Andrew Fraknoi

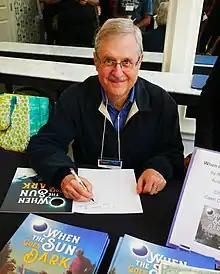
Fraknoi signing books at the 2017 SkeptiCal Conference Berkeley, CA

Andrew Fraknoi (born 1948) is a retired professor of astronomy recognized for his lifetime of work using everyday language to make astronomy more accessible and popular for both students and the general public. In 2017 Fraknoi retired from his position as Chair of the Department of Astronomy at Foothill College. In retirement he continues to teach through the Fromm Institute for Lifelong Learning and the Osher Lifelong Learning Institute at San Francisco State University, to give public lectures, and to add to his body of written work. He is the recipient of numerous awards and honors in his field.